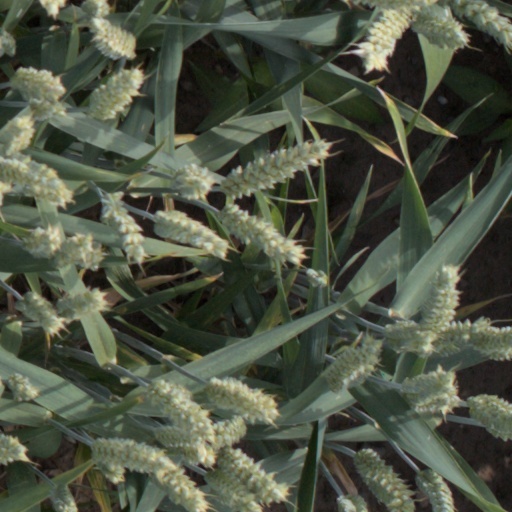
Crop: wheat